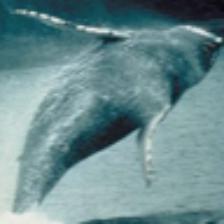
Label: NonHuman